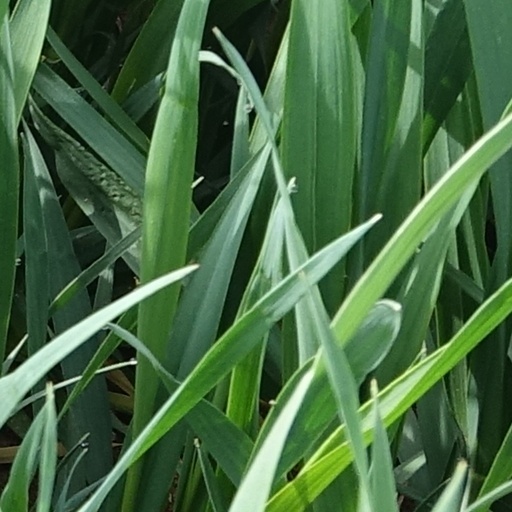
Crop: wheat